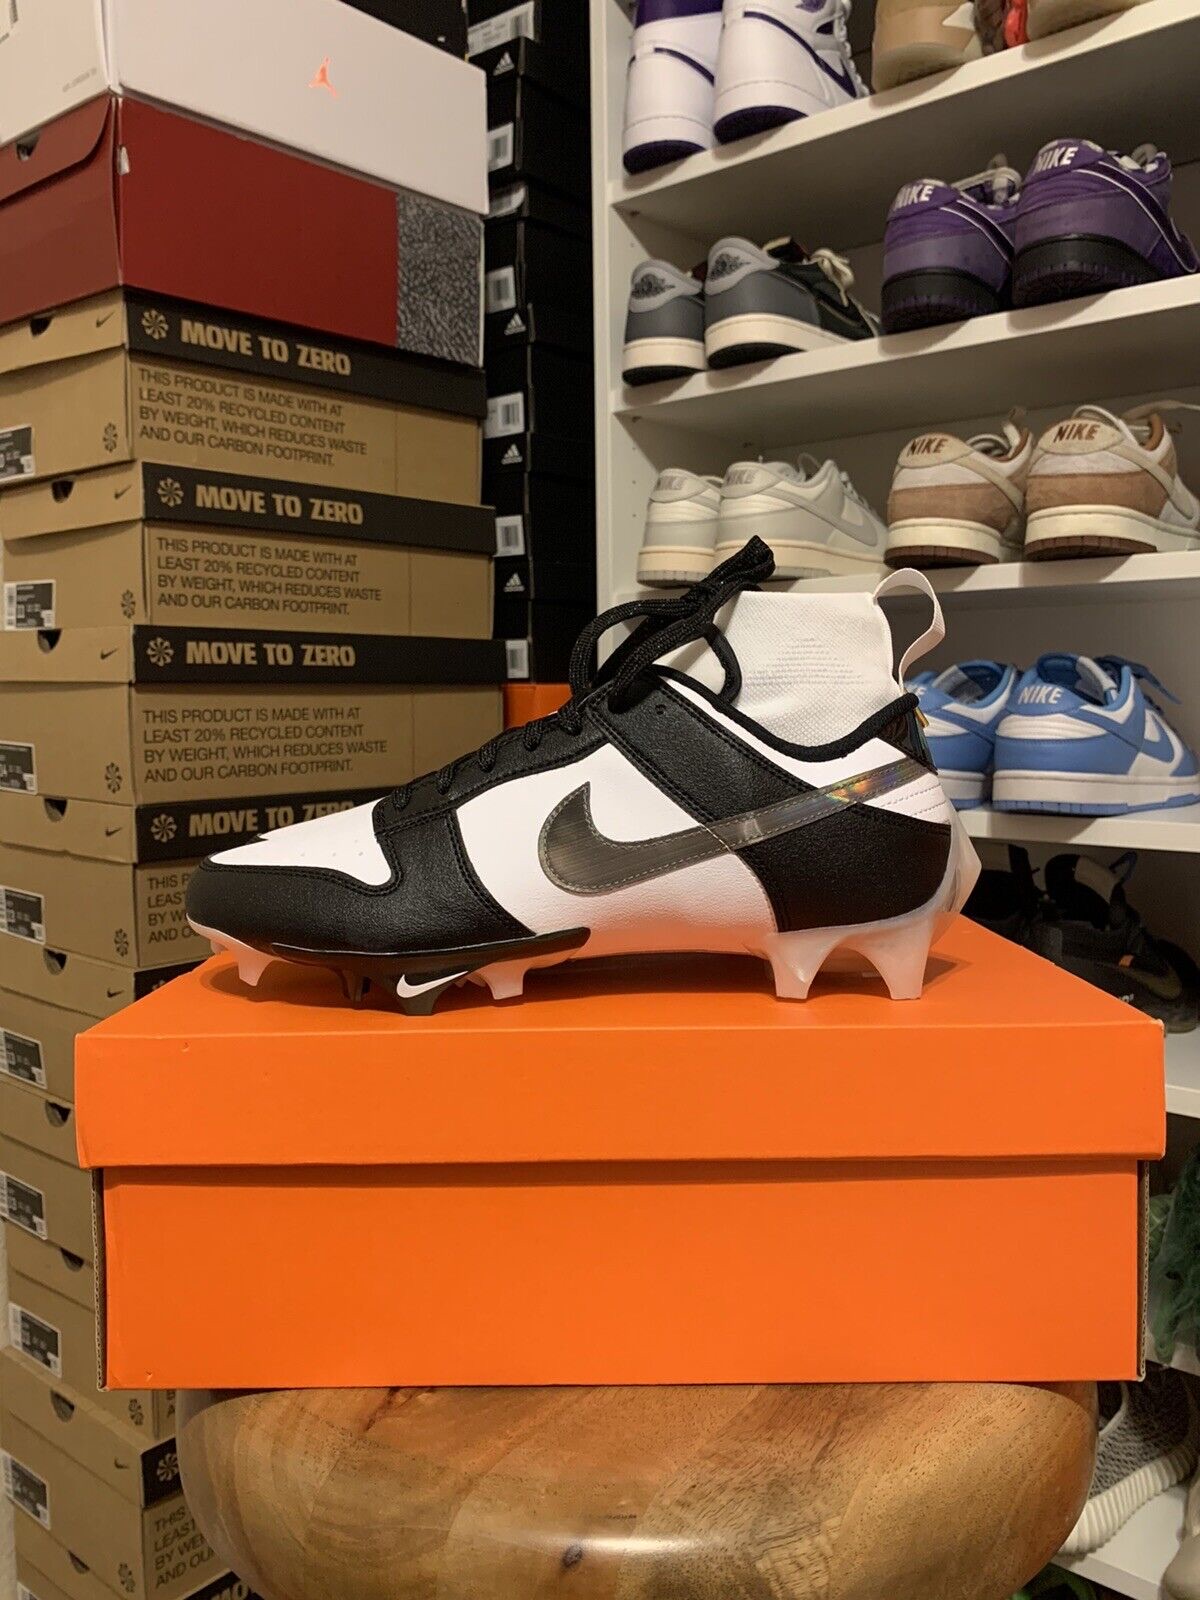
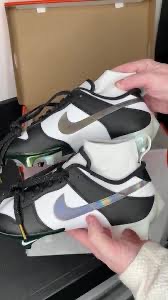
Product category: misc
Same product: yes